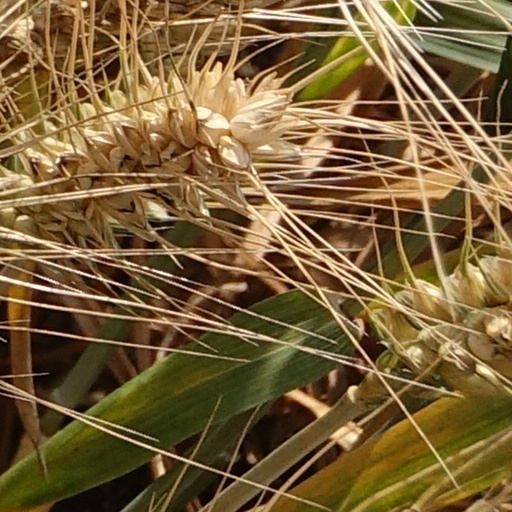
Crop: wheat